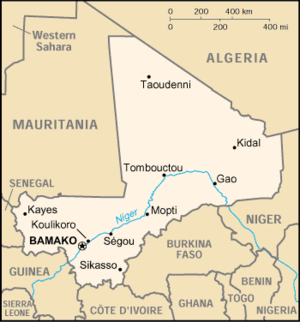
Le Mali a été le berceau de trois grands empires : l'empire du Ghana, l'empire du Mali et l'empire songhaï. Il est par la suite une colonie française de 1895 à 1960. Quelques années après son indépendance, il subit la dictature de Moussa Traoré avant de connaître un régime démocratique.